Stille Hilfe

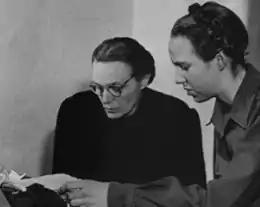
Leading member Gudrun Burwitz ("right"), daughter of top Nazi official Heinrich Himmler, with her mother at the International Military Tribunal trial of war criminals at Nuremberg, 1945

For years they had a prominent symbol: Gudrun Burwitz, the daughter of Heinrich Himmler. Known to her father as "Püppi", she was an idol to Stille Hilfe and their affiliates. At meetings such as Ulrichsbergtreffen in Austria she appeared at the same time as a star and an authority. Burwitz campaigned intensively in the last few years for accused Nazis. This particularly showed up in the case of Anton Malloth, who had lived undisturbed for about 40 years in Meran. He was proven guilty for his acts as a supervisor in the Gestapo-prison "Kleine Festung Theresienstadt", which was part of the larger Theresienstadt concentration camp. In 2001 Malloth was convicted by the district court of Munich for murder and attempted murder and sentenced to life imprisonment after the public prosecutor's office in Munich had taken over the procedure of the public prosecutor's office in Dortmund, which for many years had hijacked the procedure. From 1988 to 2000, Malloth lived in Pullach near Munich. Gudrun Burwitz was instructed by Stille Hilfe to rent a comfortable room for him in a home for the aged, which was built on a lot formerly owned by Rudolf Hess. In common with the secretive nature of the organisation, Burwitz did not give press interviews.